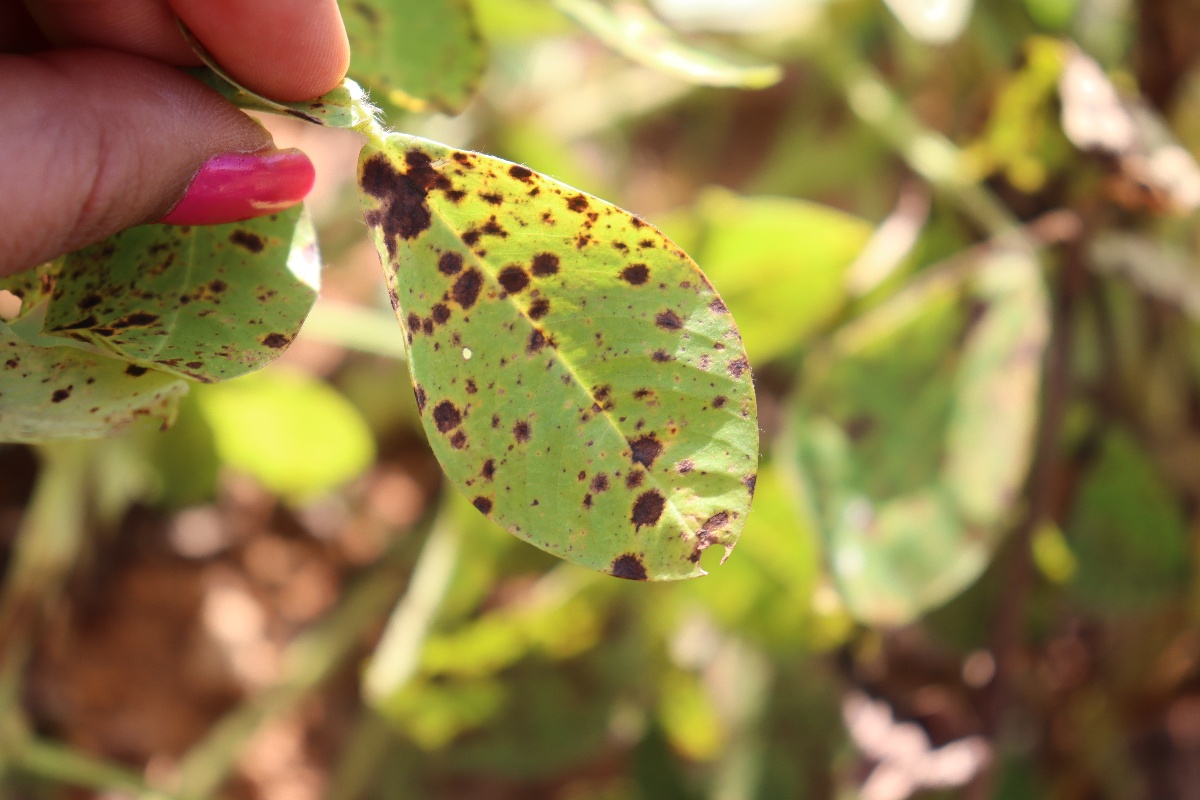
Label: late leaf spot